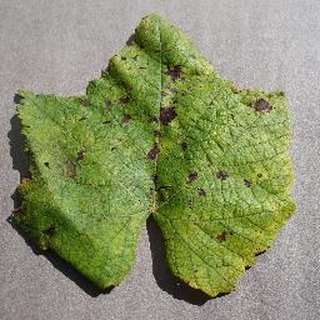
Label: grape_leaf_blight